Old Point Comfort

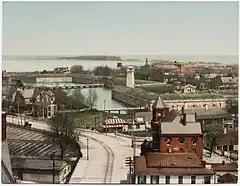
Old Point Comfort,

For more than 400 years, Point Comfort served as a maritime navigational landmark and military stronghold.